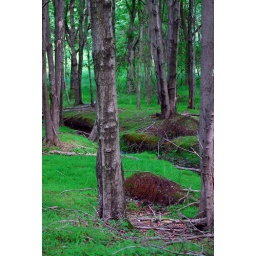
Rusted fence in a green forest.